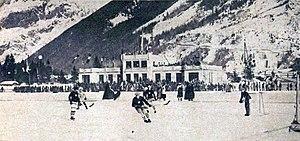
États-Unis-France, Hockey sur glace aux JO de Chamonix 1924 (22-0, le 30 janvier).
Le tournoi olympique de hockey sur glace des Jeux olympiques d'hiver de 1924 à Chamonix, fut un grand succès populaire. Il sacra l'équipe du Canada, qui domina de manière écrasante l'ensemble de ses adversaires. Au cours des quatre matchs que le Canada représenté par les Granites de Toronto, il ne laisse aucune chance ni à la Suisse, ni à la Suède ou au Royaume-Uni, pas plus qu'a la Tchécoslovaquie.